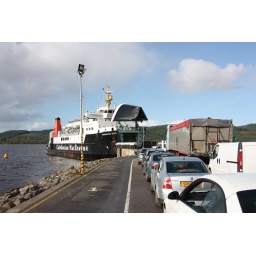
The &amp;quot;Hebridean Isles&amp;quot; (built in Glasgow) at Kennacraig, consuming cars and trucks at a steady rate!